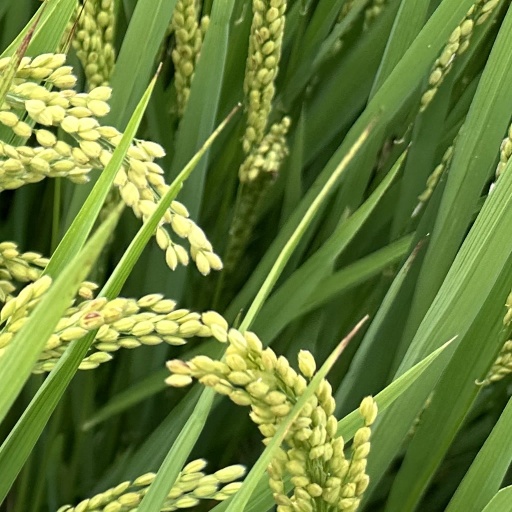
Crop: rice